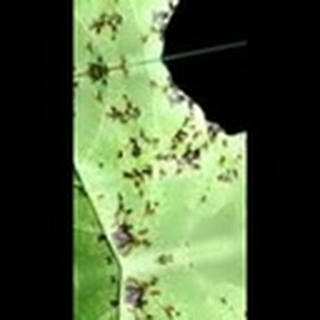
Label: cotton_bacterial_blight